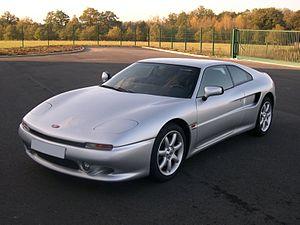
Venturi Automobiles est un constructeur automobile d'origine française créé en 1984 par Claude Poiraud et Gérard Godfroy. Spécialisée dans la conception de voitures de sport, l'entreprise est rachetée en 2000 par l'homme d'affaires monégasque Gildo Pallanca Pastor. Celui-ci transfère alors son siège à Monaco, tout en faisant prendre à Venturi une orientation radicale : celle de la motorisation exclusivement électrique.
La Venturi 300, présentée en 1995 dans sa version Atlantique, est un modèle automobile sportif du constructeur automobile français Venturi. Partageant son châssis avec la super-sportive 400 GT, le modèle sera décliné en 1998 dans une version Atlantique Bi-Turbo et en 1999 dans une version course ultime baptisée GTR.